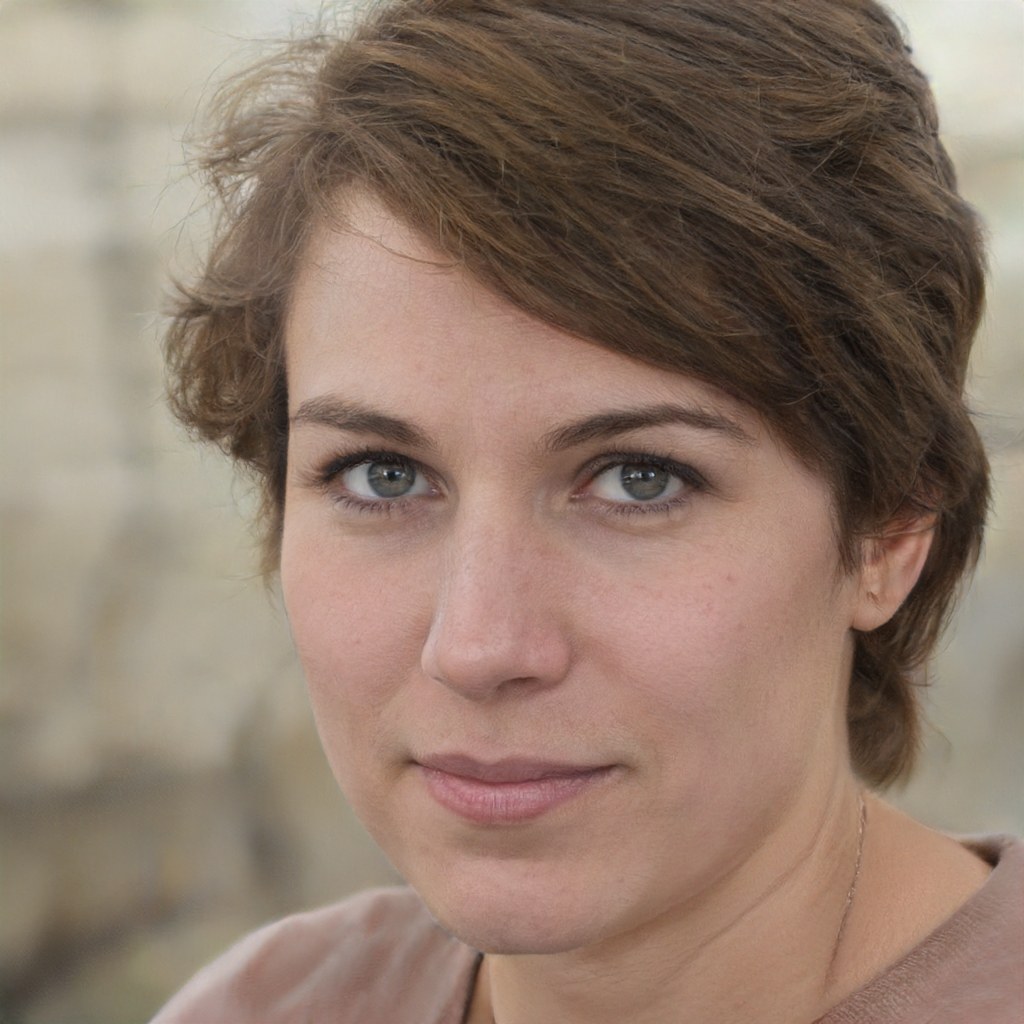
Label: Colored